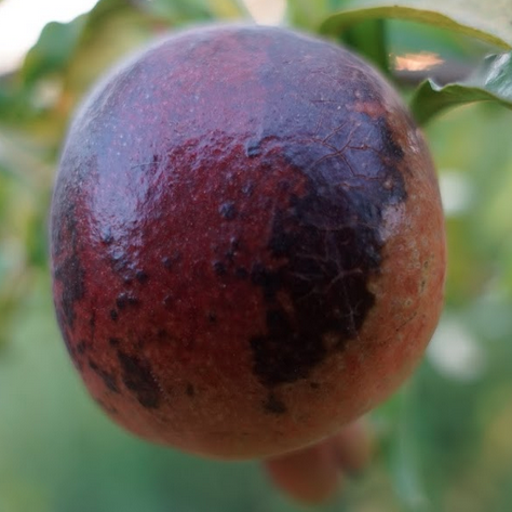
Label: Sunburn